Barry Fuller

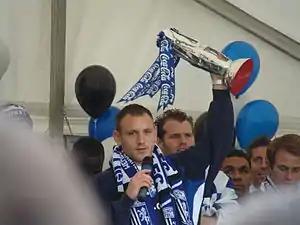
Fuller holding the League Two Play-off Winners trophy after captaining Gillingham to a 1–0 victory over Shrewsbury Town at Wembley Stadium on 23 May 2009

Fuller made 36 league appearances for "The Gills" in their first season back in League One, however, once again the latter half of his season was blighted by injury. The 25-year-old Gillingham captain suffered a broken arm after taking a kick on the forearm in a 1–1 draw with Leyton Orient on 23 February 2010. A specialist subsequently confirmed that this injury would sideline him for approximately six weeks. By the time of his return the Gills were embroiled in a battle to avoid relegation and their fortunes took a turn for the worse when Fuller suffered a broken nose mere seconds after kick-off after a clash of heads with teammate Darren Dennehy in what would go on to be a 3–2 win over Leeds United on 17 April 2010; he was substituted by Jack Payne in the fourth minute of play. Fuller was unable to prevent the Gills' relegation slide back into League Two after he was sidelined for the rest of the season, undergoing surgery on his broken nose a few days after the incident. In spite of this, however, he was offered a two-year contract extension, along with teammate Garry Richards, by new Gills manager Andy Hessenthaler on 25 March 2010. He accepted the terms and on 4 June 2010 it was announced that he had signed a new contract along with striker Dennis Oli.